Aalst railway station

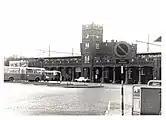
Aalst railway station in the 1970s

The station originally opened on line 57 (Aalst–Dendermonde–Lokeren) with line 50 opening on 7 April 1855. On 1 June 1876, the station was connected with Zottegem on line 82 and on 12 October 1879, the line 61 to Antwerp opened. Aalst was disconnected from line 61 on 2 June 1957. The connection between Aalst and Dendermonde was closed on 31 May 1964.